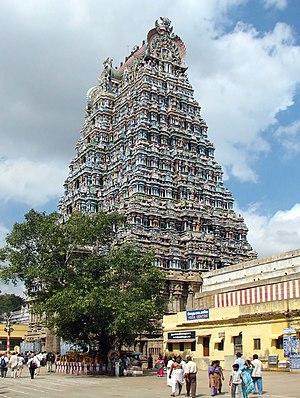
Entrée du temple de Mînâkshî à Madurai, état du Tamil Nadu, Inde
Le Temple de Mînâkshî est un temple hindou de style dravidien situé à Madurai dans le Tamil Nadu, en Inde. Il est un des chefs-d'œuvre de l'architecture dravidienne et l'un des temples en activité les plus importants de l'Inde. Il est consacré à Mînâkshî, un avatar de la déesse hindoue Pârvatî, l'épouse de Shiva, ainsi qu'à Shiva, sous sa forme Sundareshvara. Il comporte deux sanctuaires, un pour chacun des deux dieux. Il compte parmi les lieux saints de l'Inde les plus fréquentés et attire des pèlerins qui viennent s'y marier ou s'y purifier.